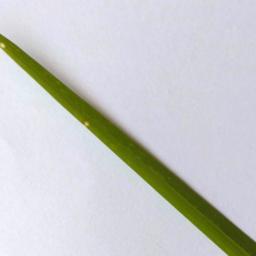
Label: Rice___Leaf_Blast